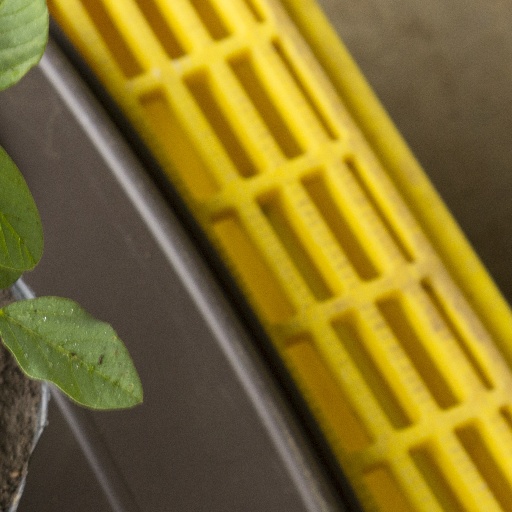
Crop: soybean